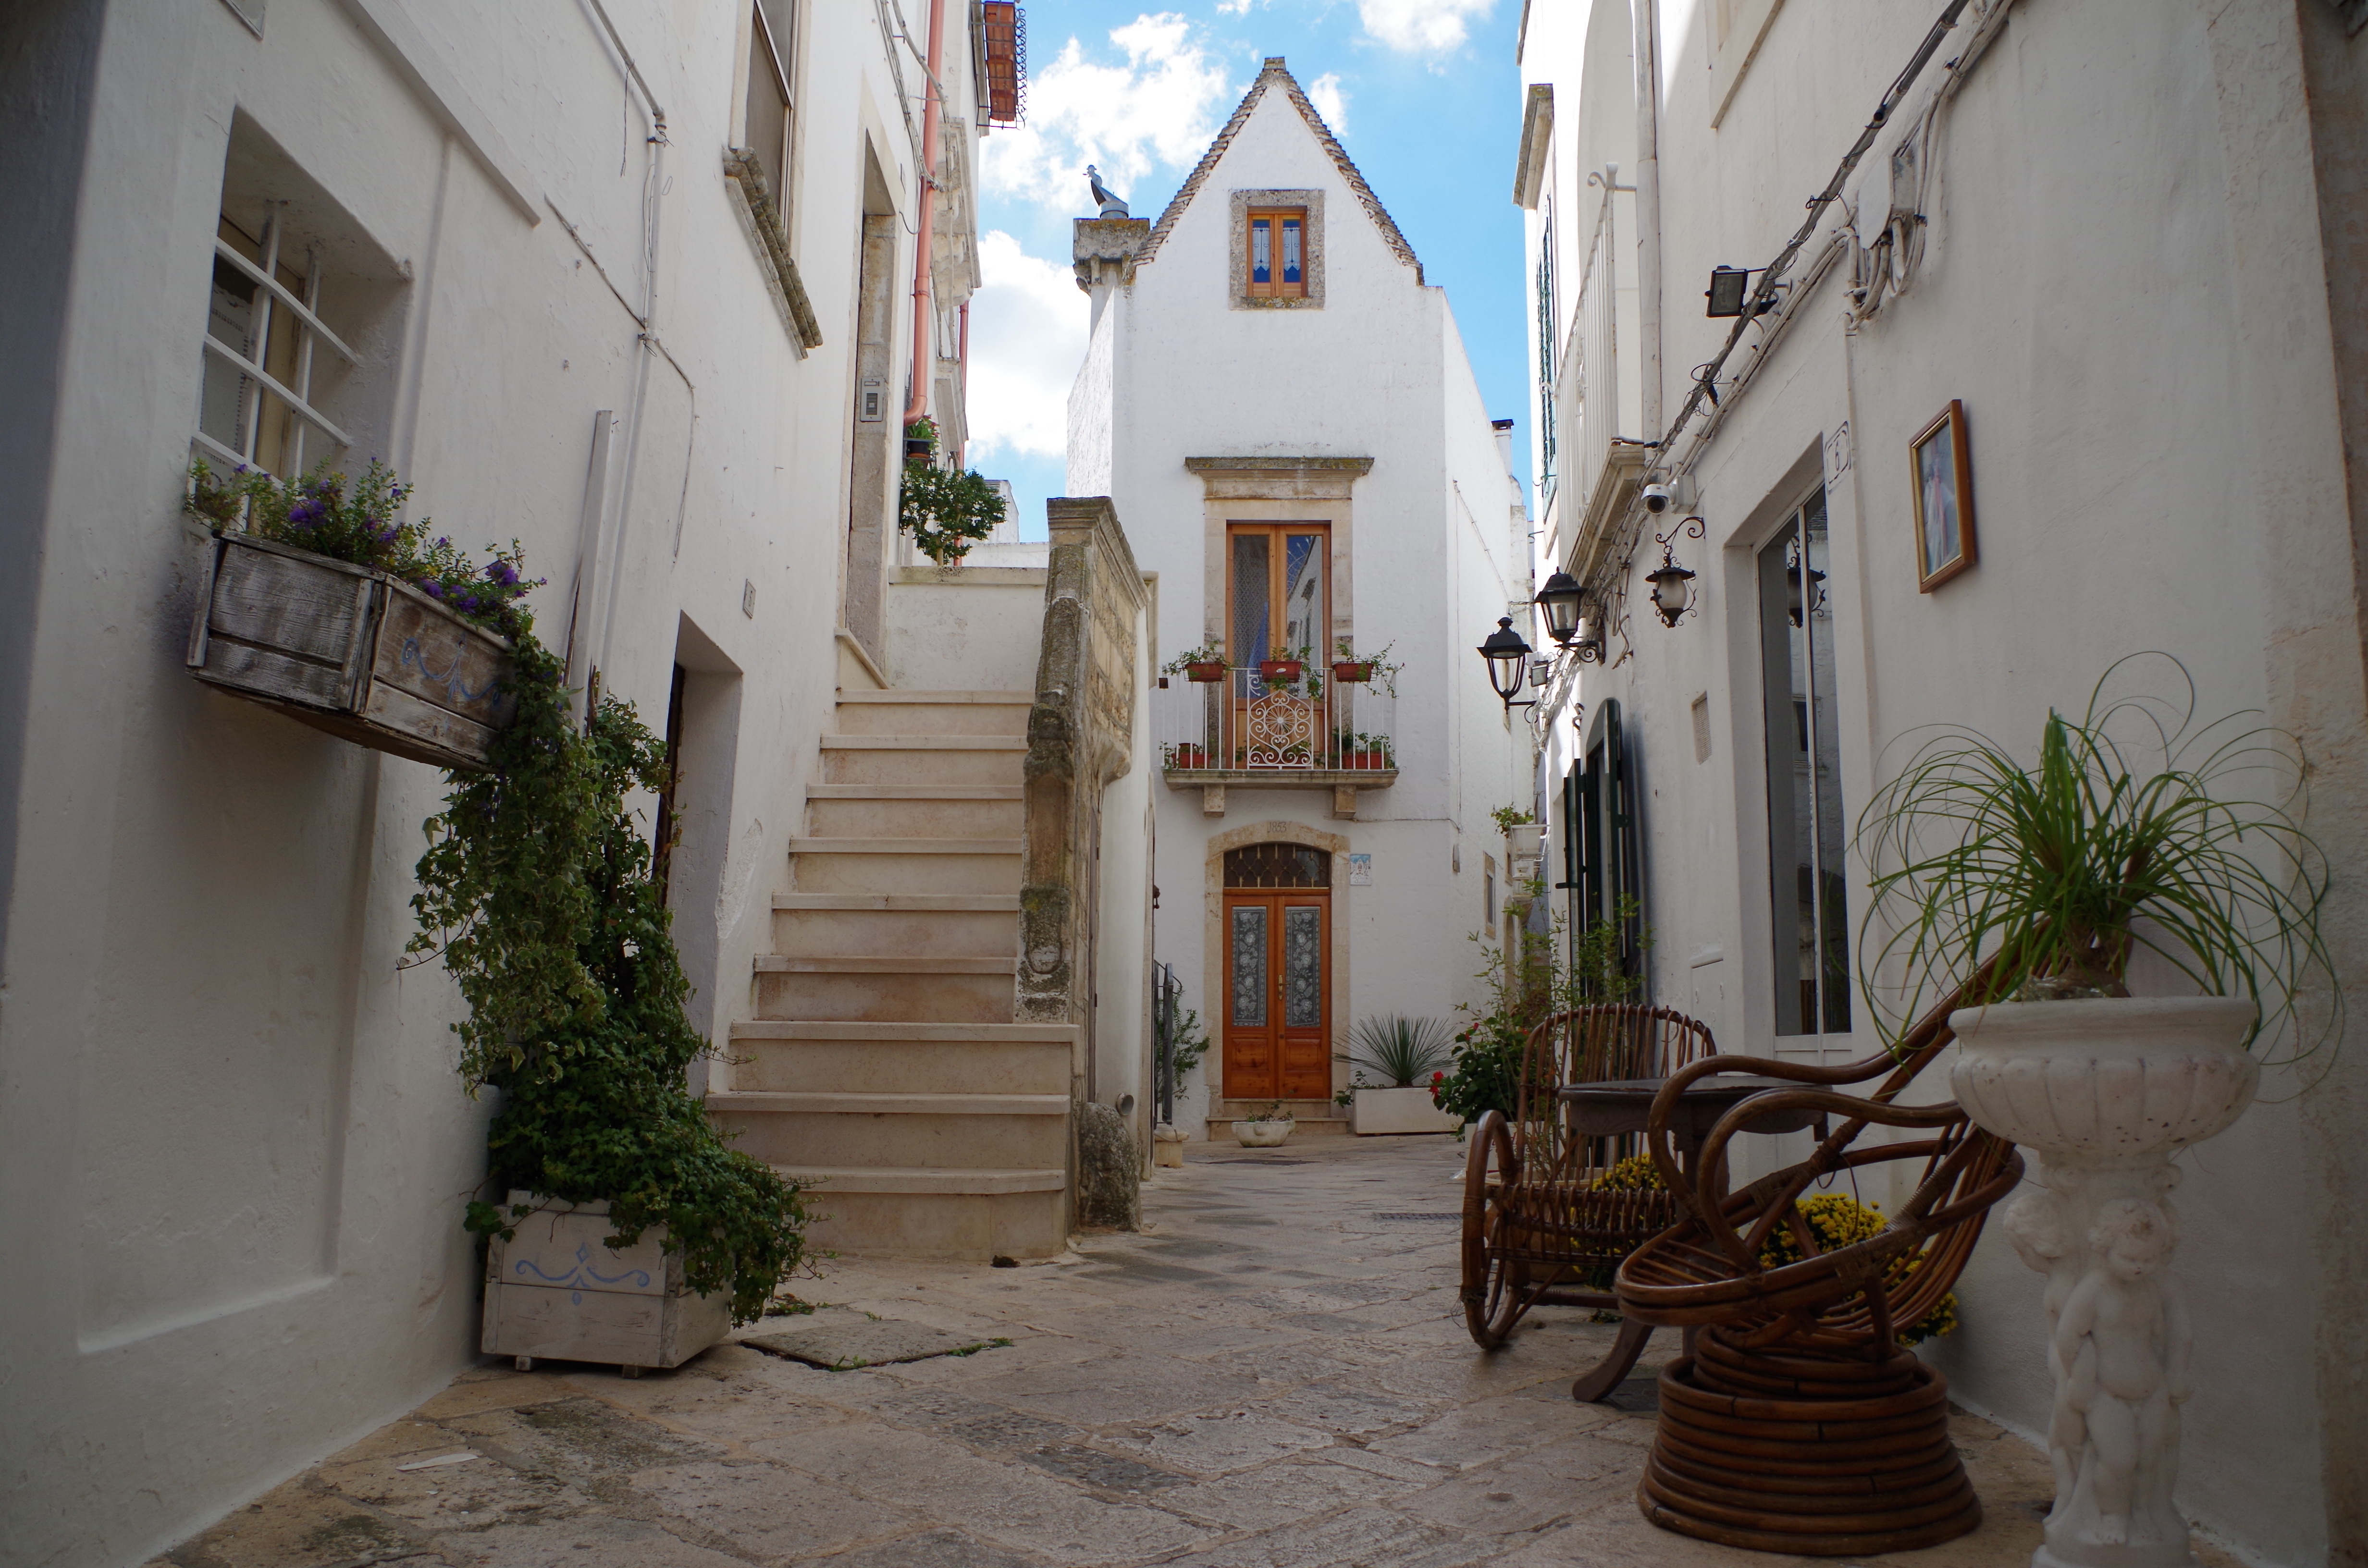
street, house, town, building, palace, alley, country, travel, holiday, italy, facade, property, church, chapel, place of worship, south, courtyard, temple, holidays, estate, apulia, historical centre, puglia, glimpse, ancient history, locorotondo